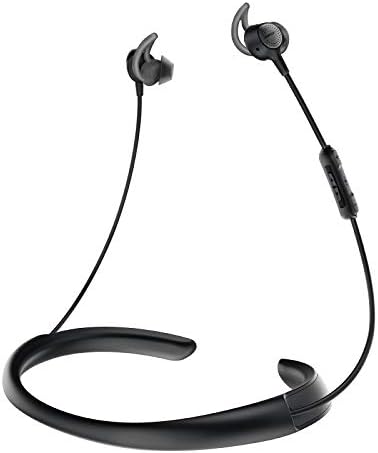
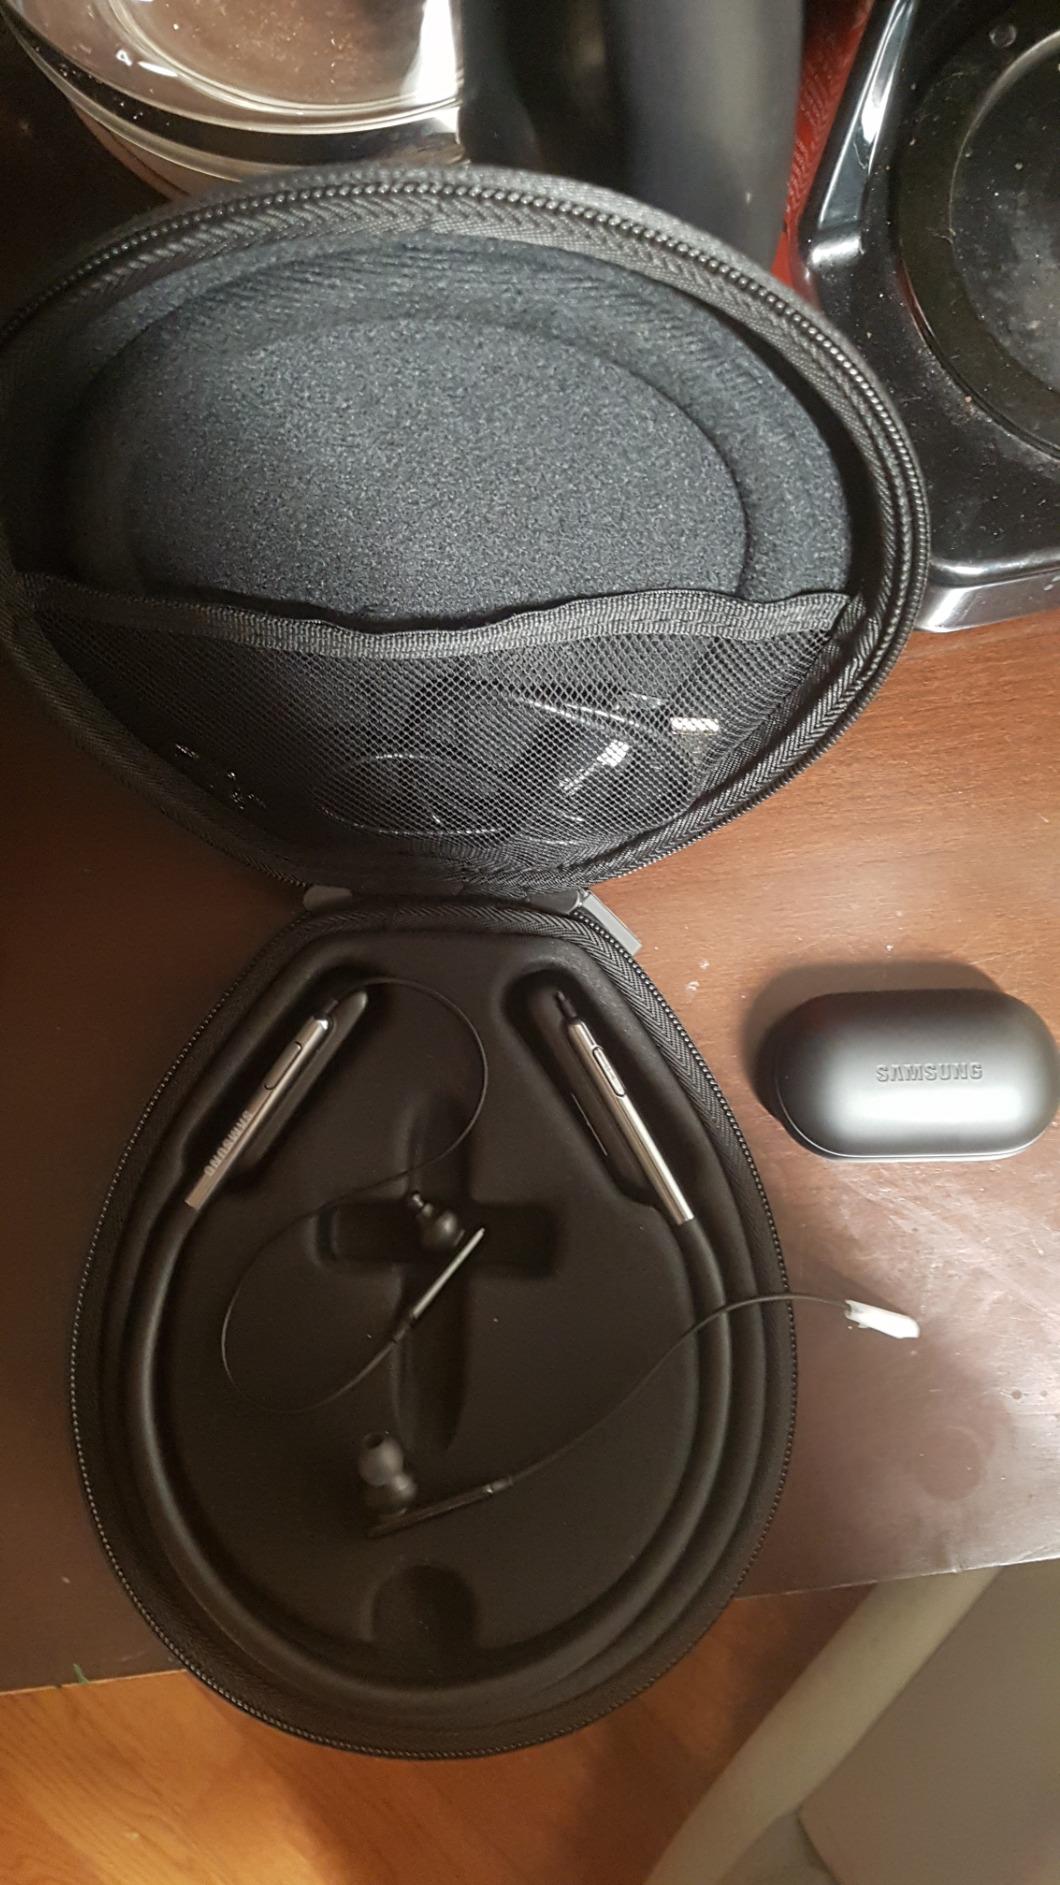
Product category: headphones
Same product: no